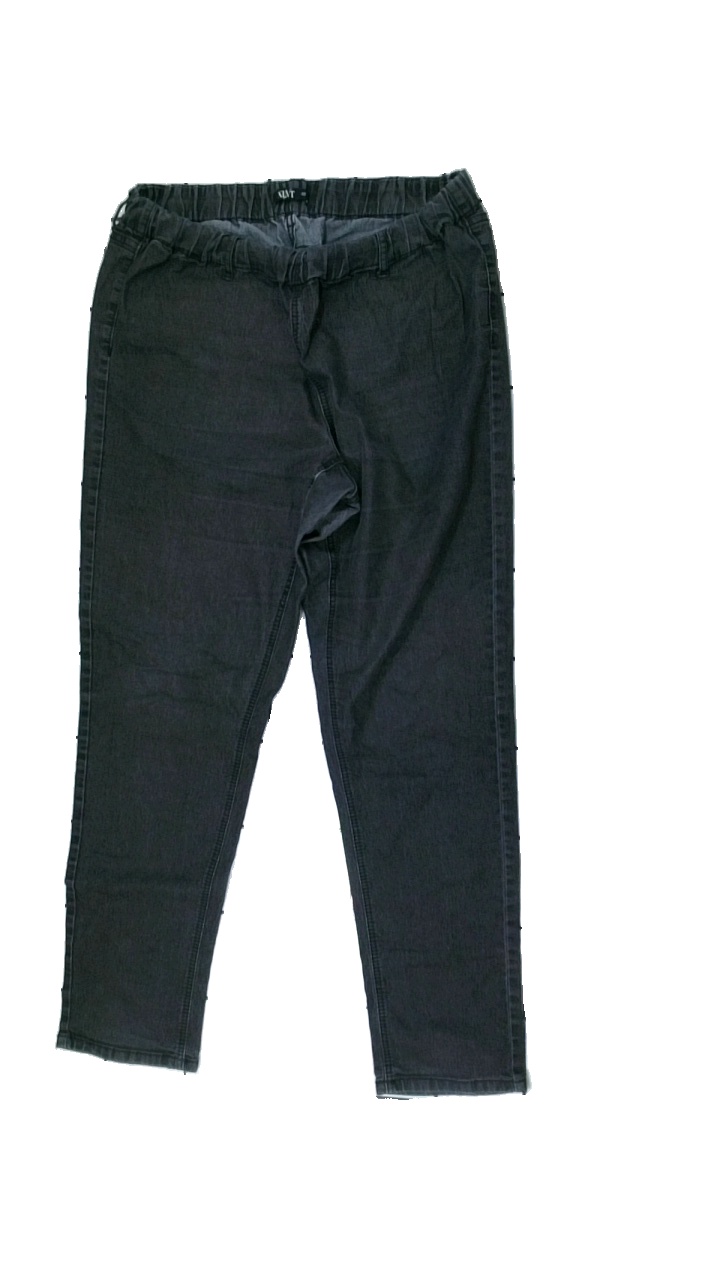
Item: Trousers (Ladies)
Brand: Xlnt
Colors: Grey
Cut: Regular
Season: All
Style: Denim
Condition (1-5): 4
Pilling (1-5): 5
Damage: outwashed
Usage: Export
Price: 50-100